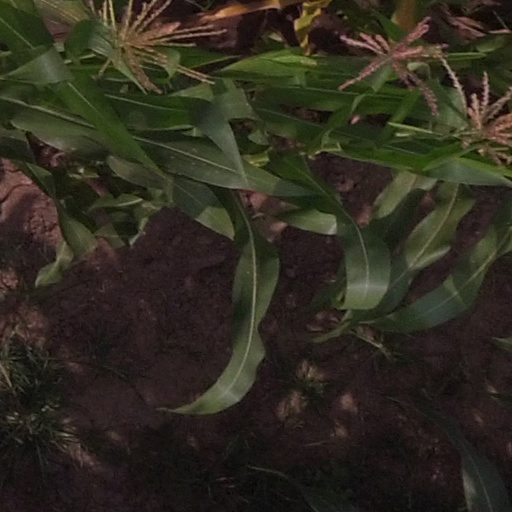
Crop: maize; corn